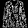
Label: Shirt